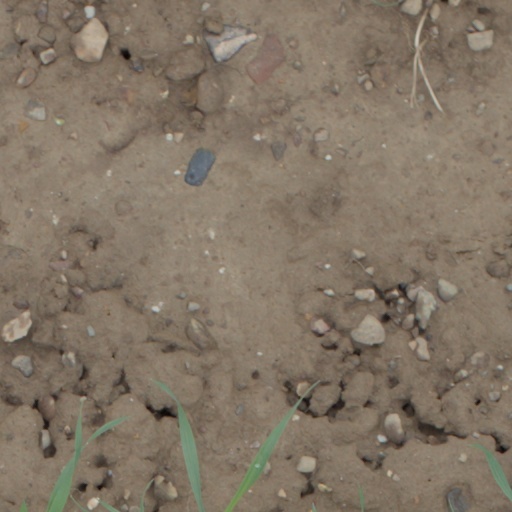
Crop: wheat